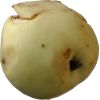
Label: Apple hit 1